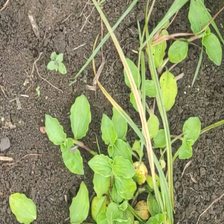
Weed species: Kena_(Commplina_benghalensio)